George Cruikshank (editor)

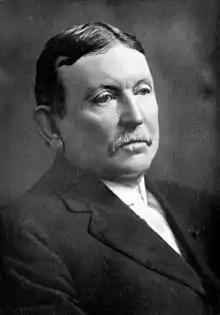
George Cruikshank

George Marcus Cruikshank (March 15, 1857 – September 15, 1936) was an American educator, newspaper editor, and historian active mostly in Birmingham, Alabama. He had political appointments on staff at Congress and as US Postmaster of Birmingham.